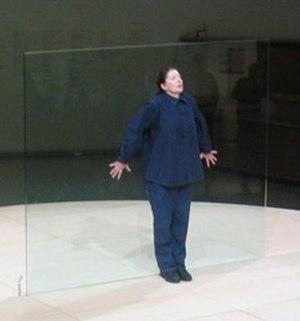
Une performance est une œuvre d'art ou un échantillon artistique créé par des actions menées par l'artiste ou d'autres participants, et peut être en direct, documenté, spontané ou écrit, présenté à un public un contexte de beaux-arts, traditionnellement interdisciplinaire. La performance, également connue sous le nom de 'action artistique', a été développée au fil des ans comme un genre à part entière dans lequel l'art est présenté en direct, ayant un rôle important et fondamental dans l'art d'avant-garde tout au long du XXe siècle.
Marina Abramović, née le 30 novembre 1946 à Belgrade, est une artiste serbe qui pratique la performance. Faisant partie du courant artistique de l'art corporel, elle s'est lacérée et flagellée, a congelé son corps sur des blocs de glace, pris des produits psycho-actifs et de contrôle qui lui ont causé des pertes de connaissance.